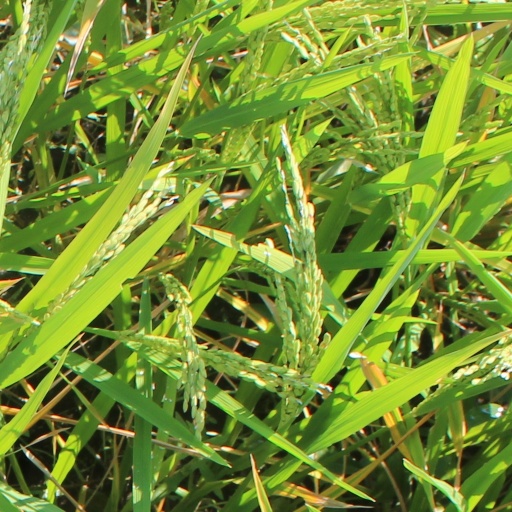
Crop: rice